Spanish cuisine

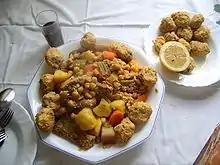
"Cocido de pelotas", a traditional Murcian stew featuring meatballs ("pelotas") made with minced meat, breadcrumbs, and spices, served with vegetables, chickpeas, and sometimes noodles.

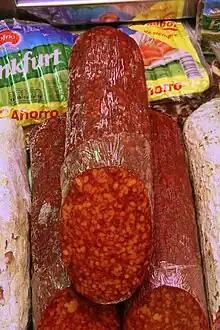
"Chorizo de Pamplona", a cured, spicy pork sausage from the Navarre region of Spain, known for its coarse texture and smoky flavor.

Galician cuisine is well known throughout Spain because of emigration to other regions. Similar to neighbouring Asturias, Galicia shares some culinary traditions in stews and soups with the Celtic nations of Atlantic Europe. One of the most noted Galician dishes is soup. Also notable in this region is pork with turnip tops, a popular component of the Galician carnival meal "laconadas". Another recipe is "" (a chestnut broth), which is commonly consumed during winter. Pork products are also popular. Cattle raising is very common in Galicia, consequently red meat is consumed often, typically with potatoes.